Havana (novel)

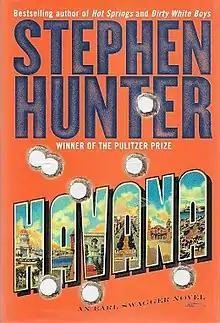
First edition

Havana is a novel by the author Stephen Hunter. The third novel in the Earl Swagger series, it was released by Simon & Schuster in 2003. The story is set in Cuba during the emergence of Fidel Castro.